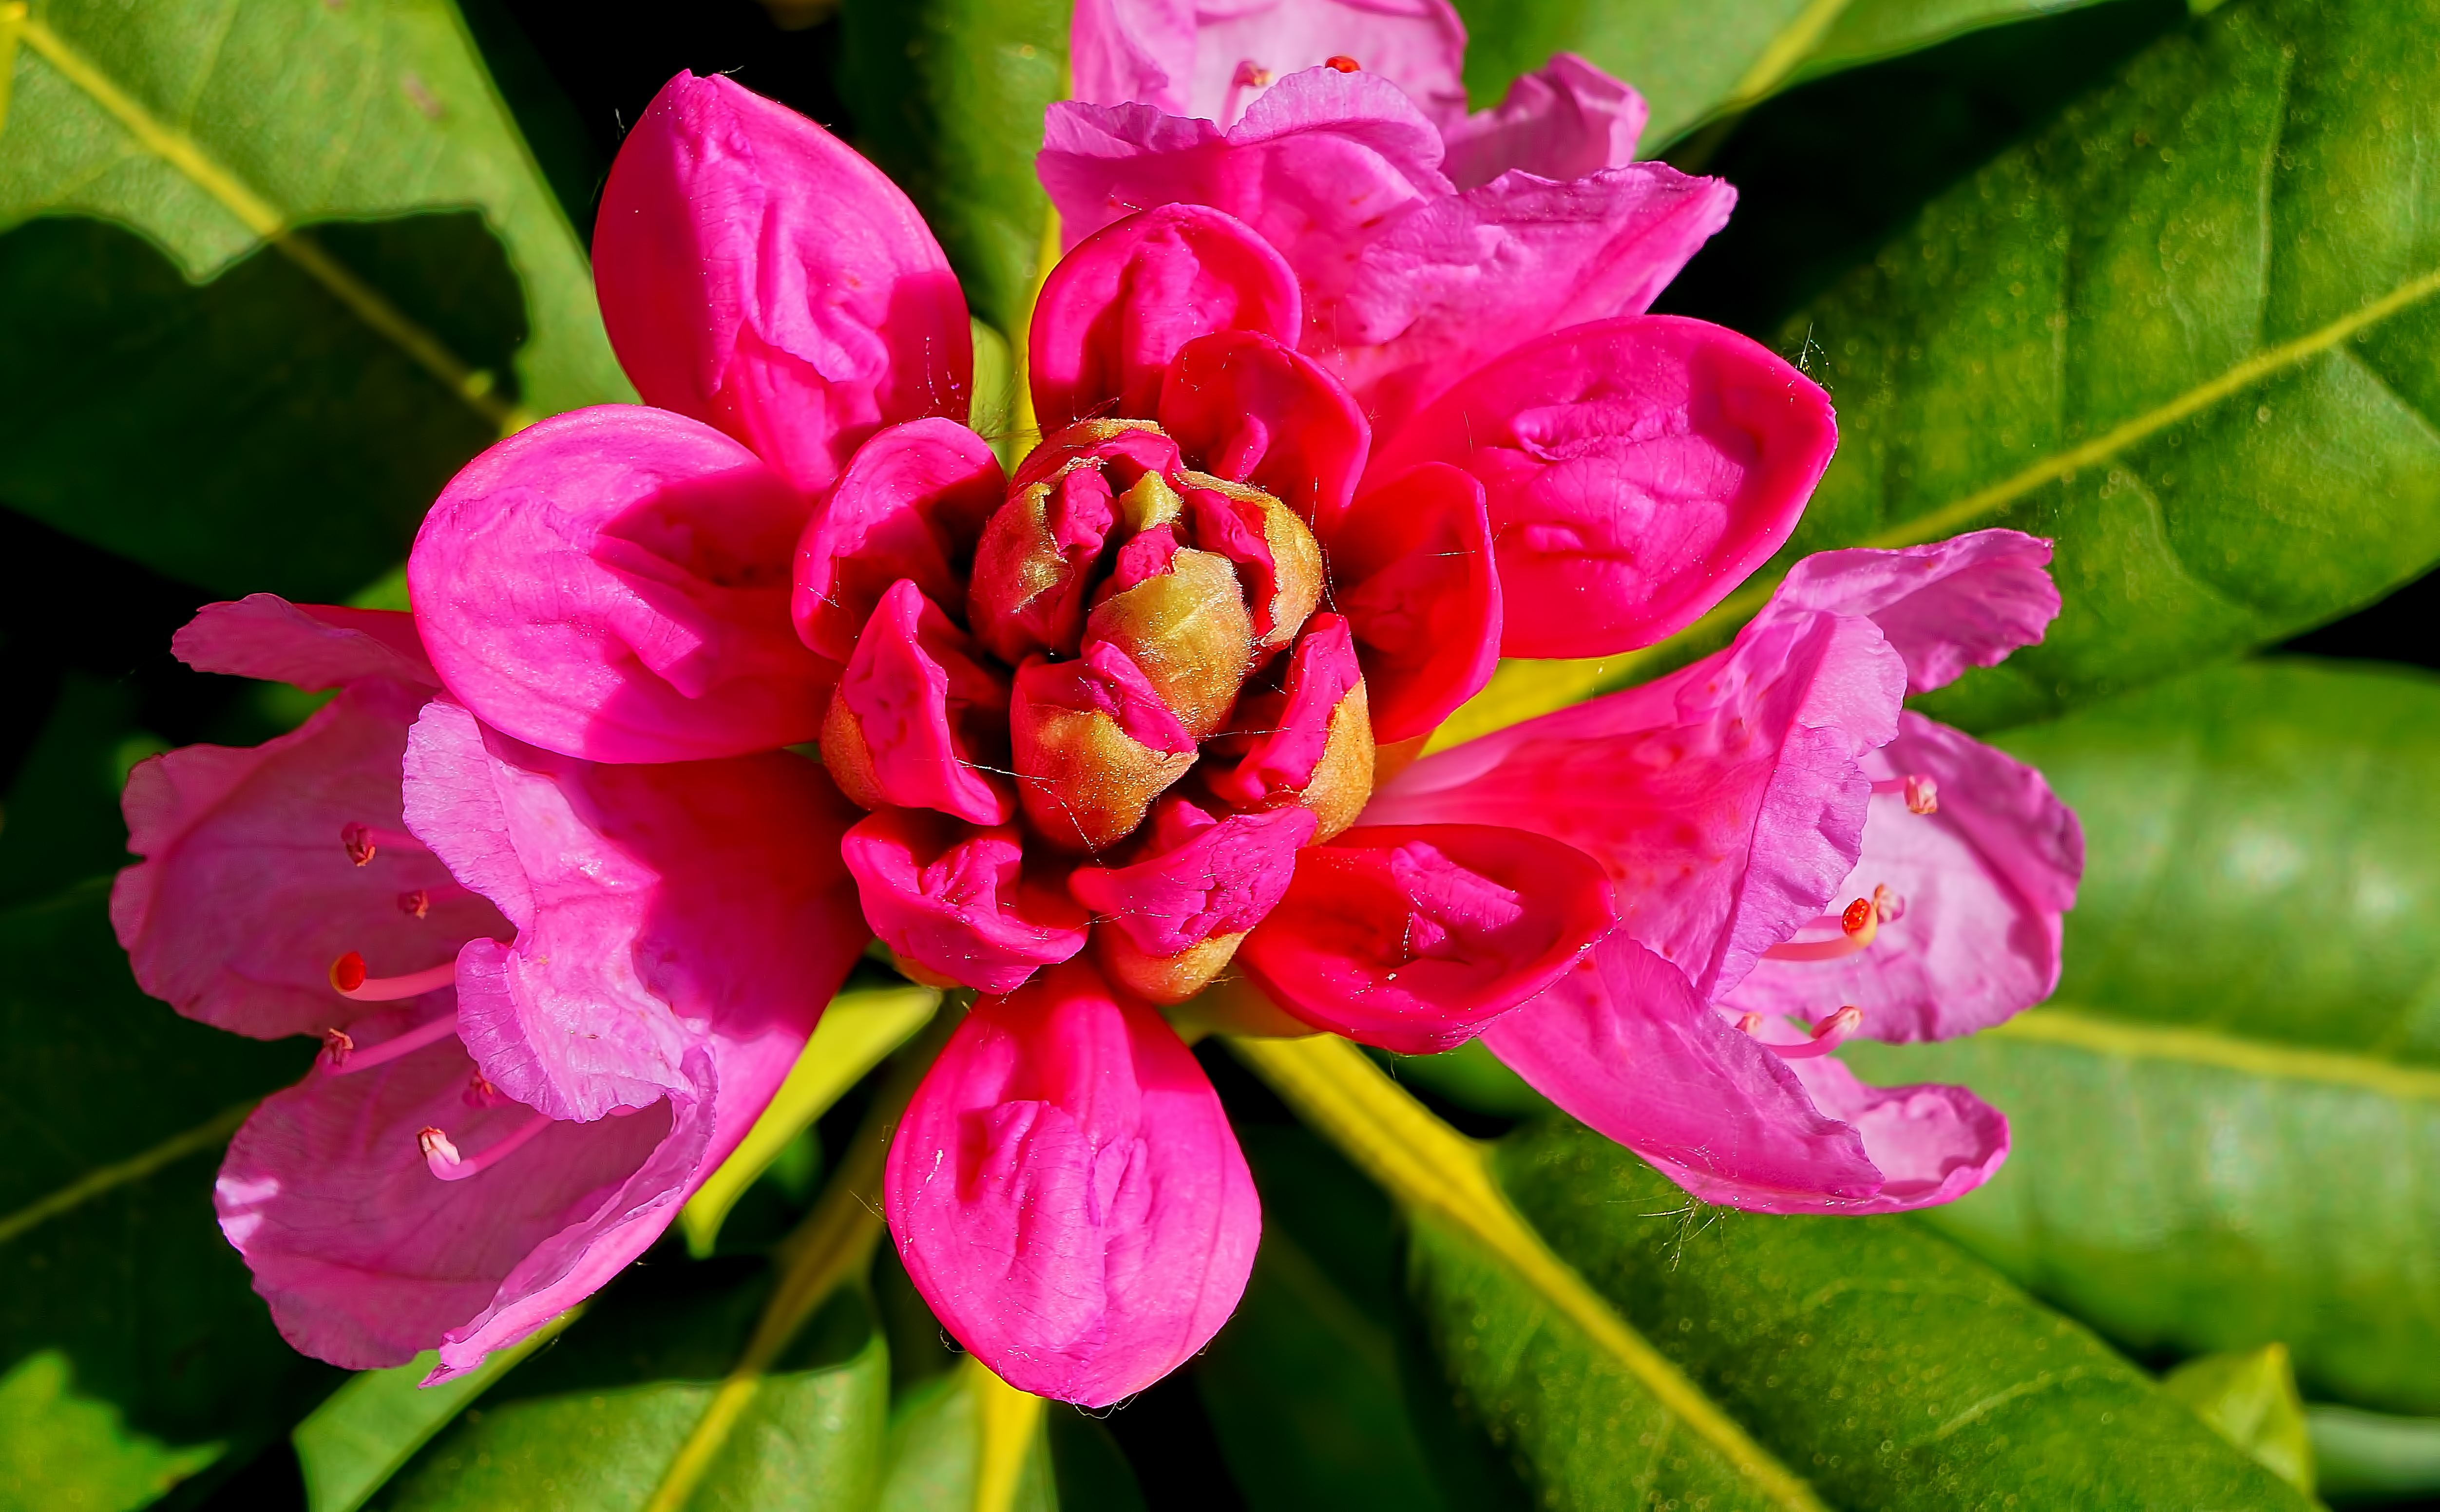
blossom, plant, photography, leaf, flower, petal, botany, pink, flora, close up, shrub, rhododendron, finland, helsinki, peony, viikki, macro photography, flowering plant, land plant